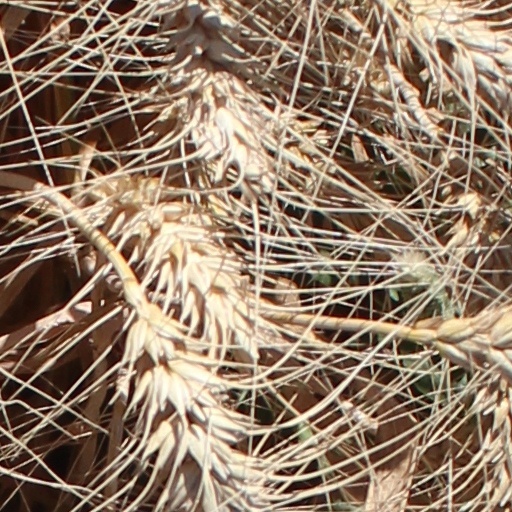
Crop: wheat